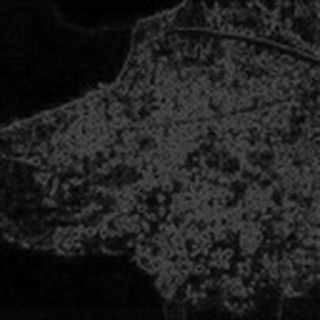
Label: cotton_aphids